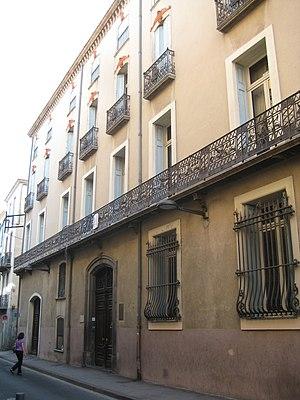
Hôtel Pams, à Perpignan (France) This building is en partie classé, en partie inscrit au titre des Monuments Historiques. It is indexed in the Base Mérimée, a database of architectural heritage maintained by the French Ministry of Culture,
L’ancien hôtel Pams est un hôtel particulier situé à Perpignan dans le département des Pyrénées-Orientales.
Cet article recense les immeubles protégés au titre des monuments historiques en 2017, en France.